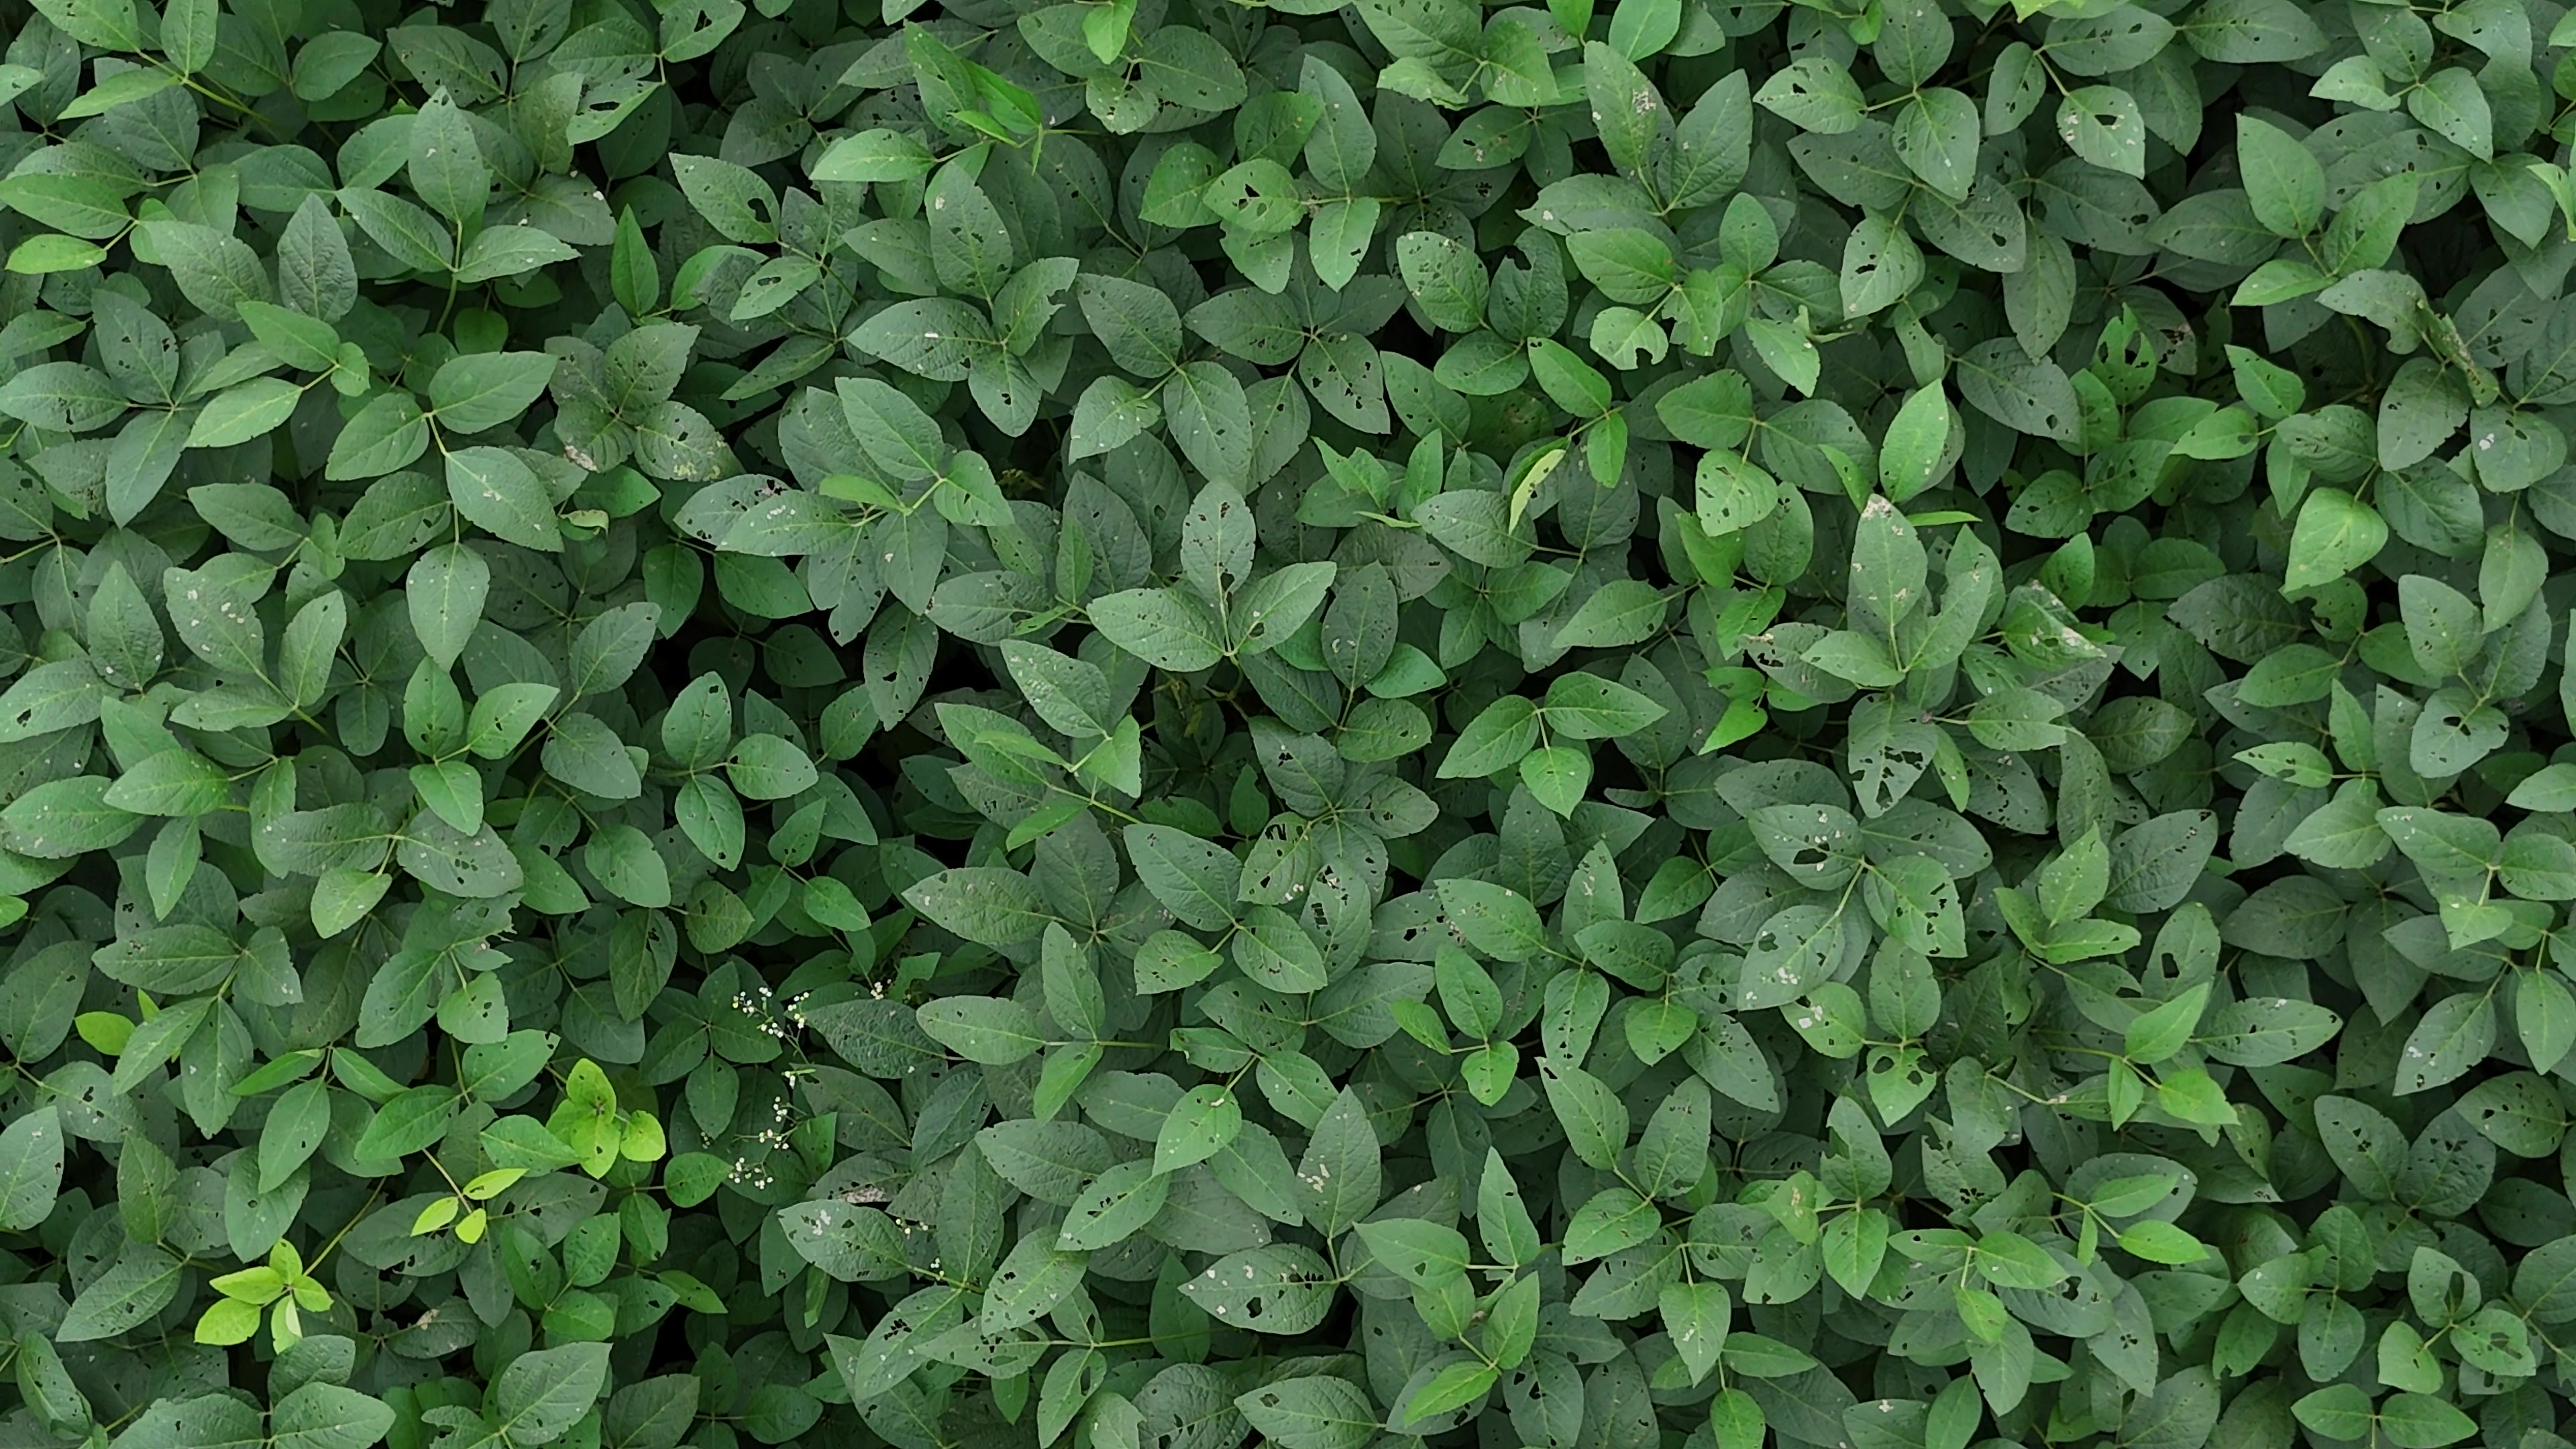
Label: Semilooper_Pest